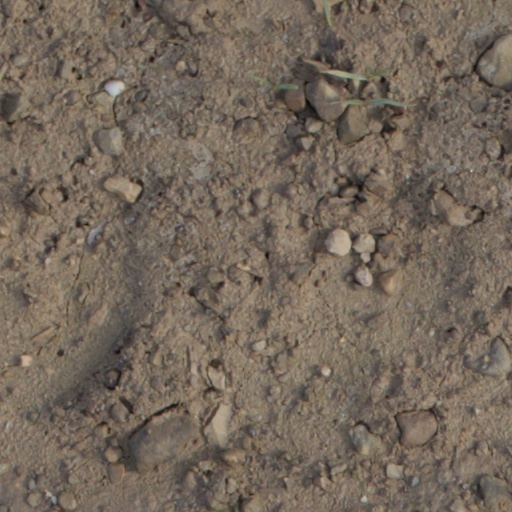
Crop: wheat